Aesepus Bridge

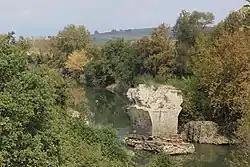
Central pier (view from south)

The Aesepus Bridge ("Dove Bridge") was a late antique Roman bridge over the Aesepus River (today "Gönen Çayı") in the ancient region of Mysia in modern-day Turkey. It is notable for its advanced hollow chamber system which has also been employed in other Roman bridges in the region, such as the Makestos Bridge. In a field examination carried out in the early 20th century, the four main vaults of the bridge were found in ruins, while nearly all piers and the seven minor arches had still remained intact. Today, the two remaining pier stubs in the riverbed are still extant, while the condition of the rest of the structure is difficult to determine.